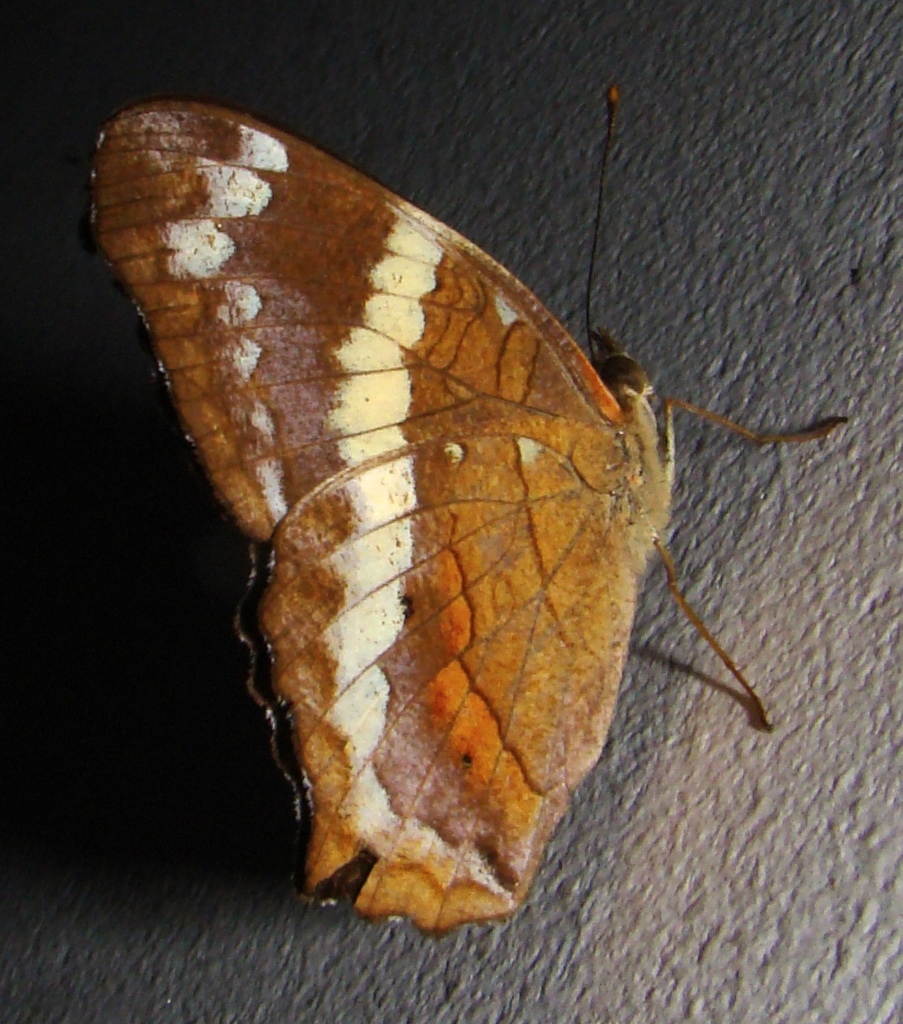
Scientific name: Anartia fatima
Common name: Banded peacock
Family: Nymphalidae
Order: Lepidoptera
Pollinator type: Primary pollinator
Habitat: Open areas and gardens
Geographic range: South America
Conservation status: Least Concern